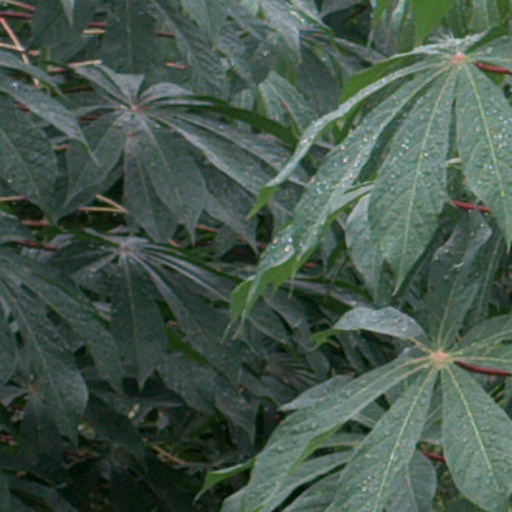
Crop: cassava